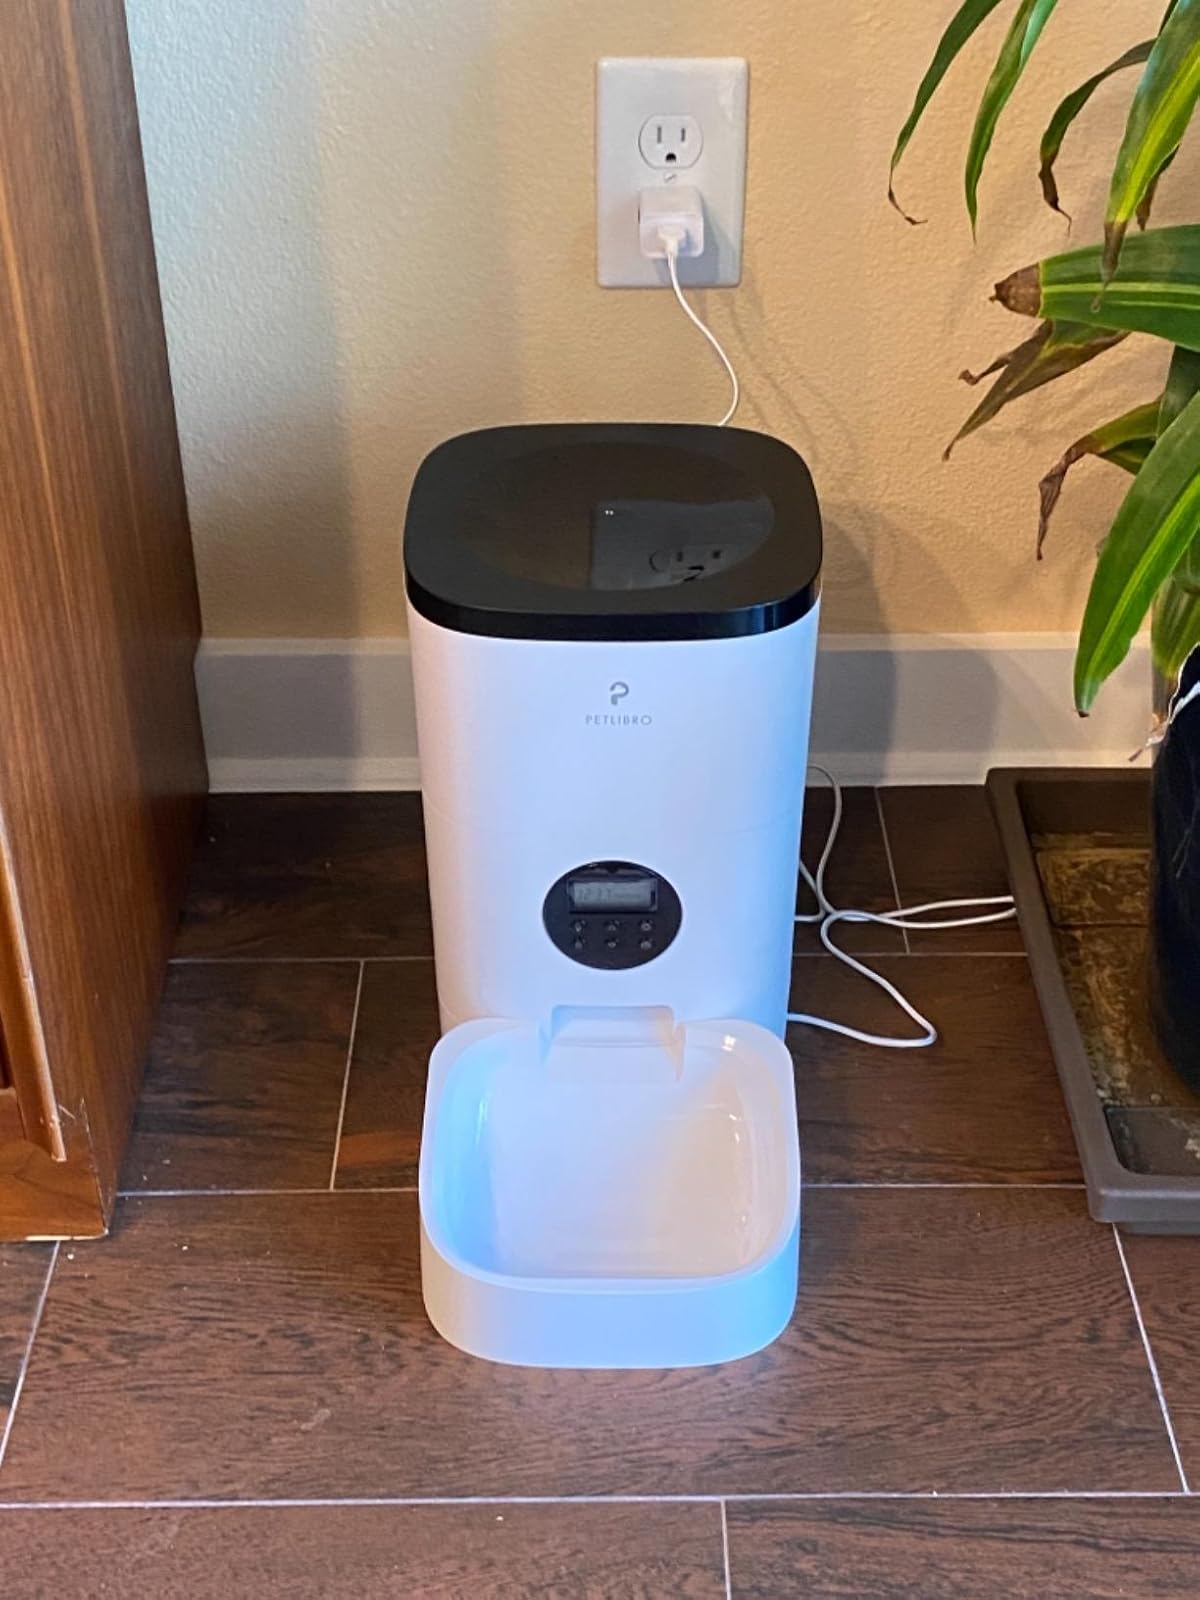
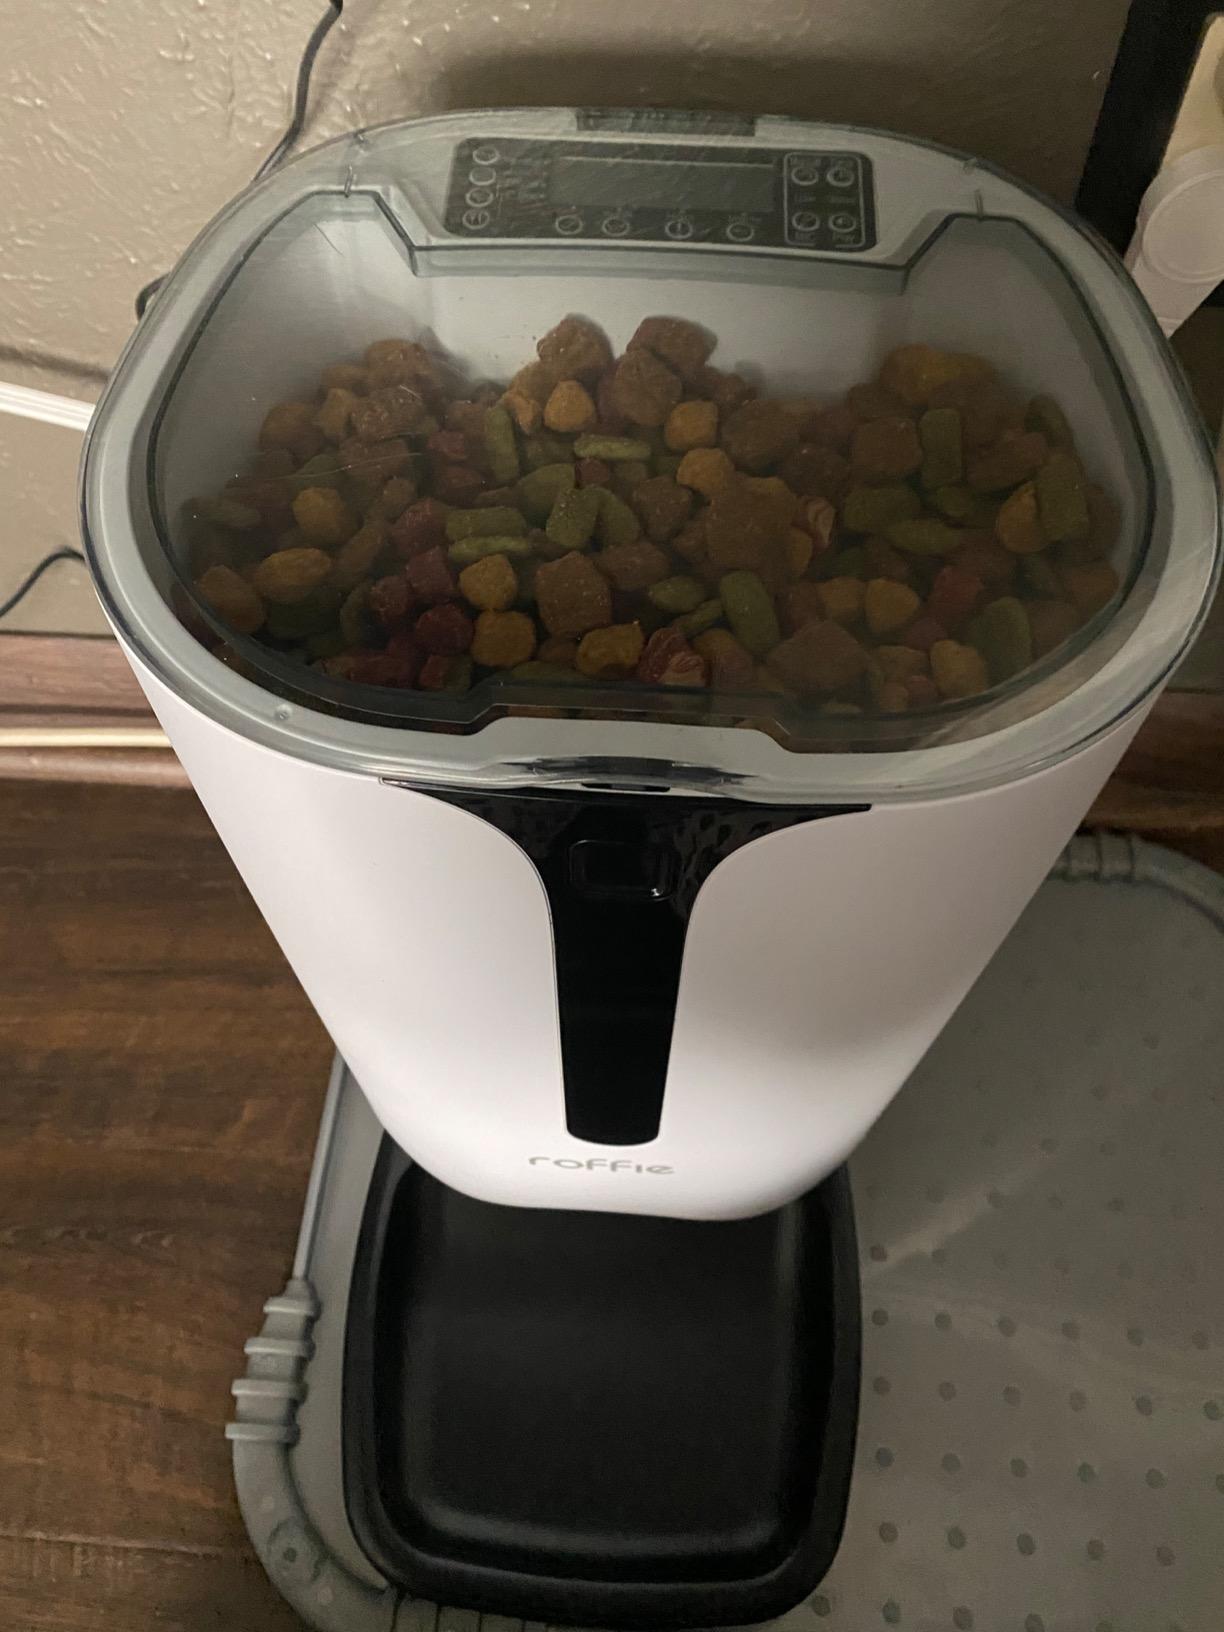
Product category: items_feeder
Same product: no